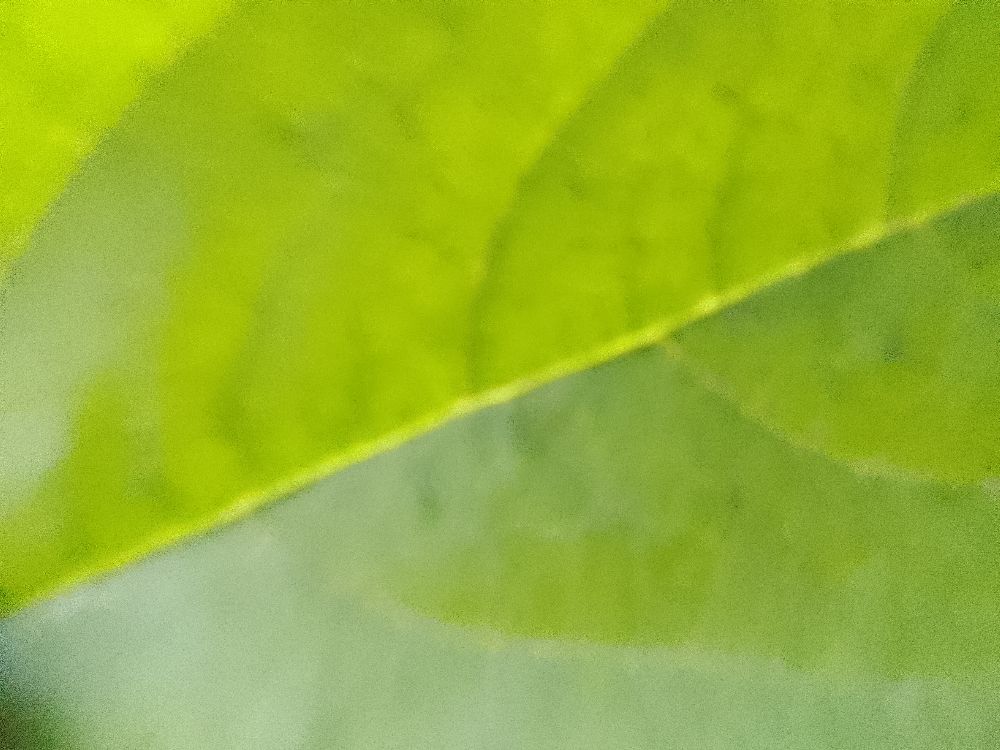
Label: healthy